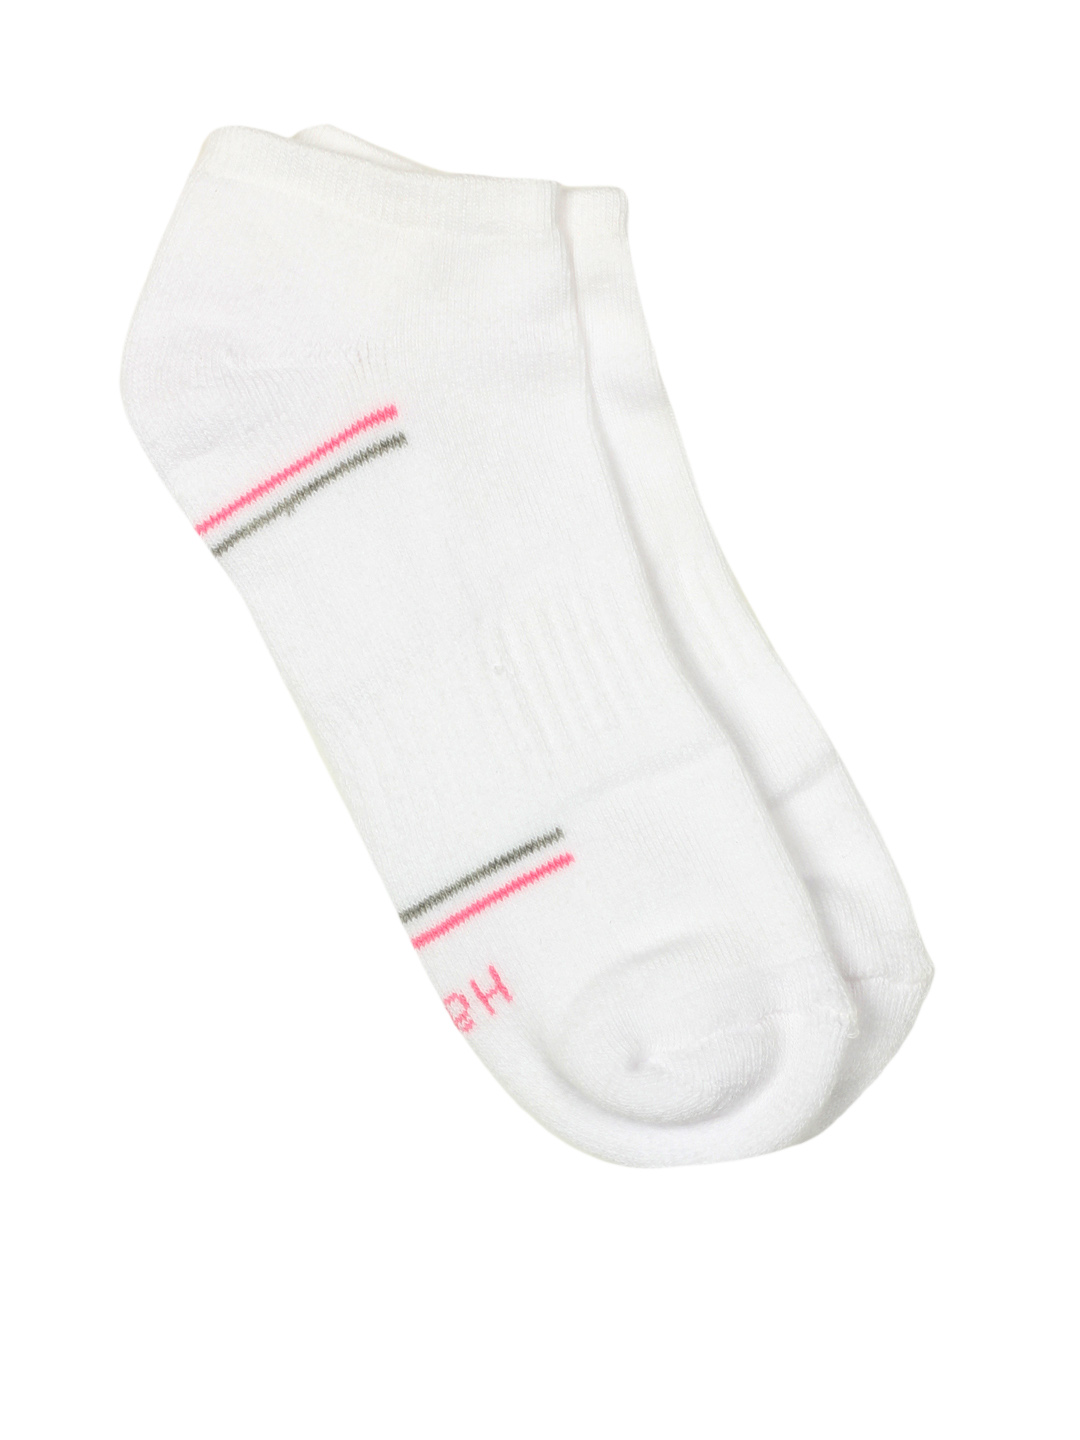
Hanes Women Assorted Socks
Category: Accessories / Socks / Socks
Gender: Women
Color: White
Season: Winter 2015
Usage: Casual